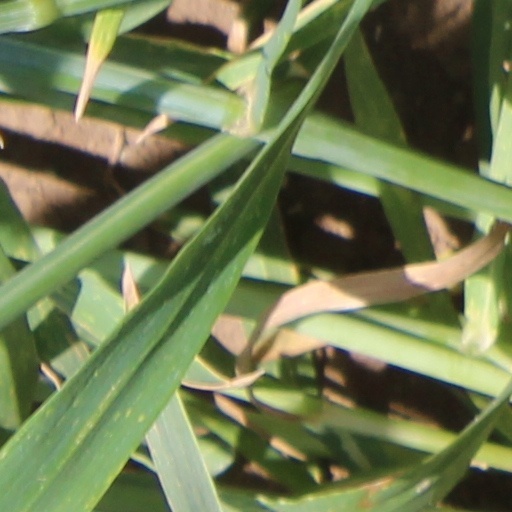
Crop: wheat